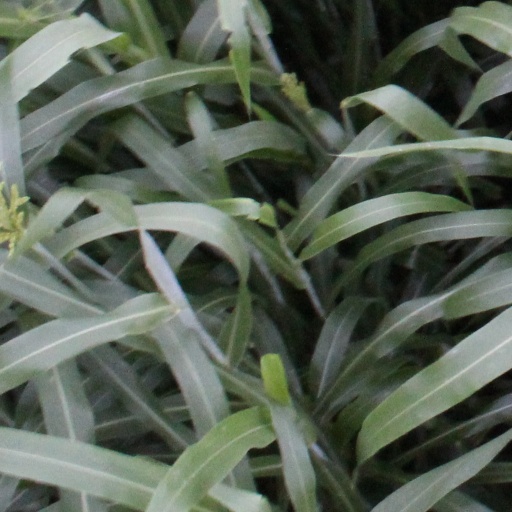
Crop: sorghum